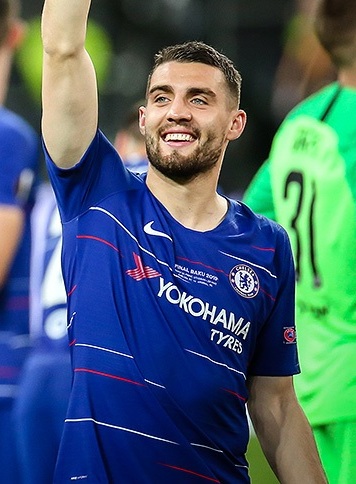
มาเตออ กอวาชิช

| name = มาเตออ กอวาชิช
| image = Chelsea vs. Arsenal, 29 May 2019 18 Kovacic.jpg
| fullname = มาเตออ กอวาชิช
| caption = กอวาชิชกับสโมสรฟุตบอลเชลซี|เชลซีในการแข่งขันยูฟ่ายูโรปาลีก นัดชิงชนะเลิศ 2019
| birth_place = ลินทซ์ ออสเตรีย
| position = กองกลาง
| currentclub = สโมสรฟุตบอลแมนเชสเตอร์ซิตี|แมนเชสเตอร์ซิตี
| clubnumber = 8
| youthyears1 = 2000–2007 | youthclubs1 = ลัสค์ลินทซ์
| youthyears2 = 2007–2010 | youthclubs2 = GNK Dinamo Zagreb Academy|ดีนาโมซาเกร็บ
| years1 = 2010–2013 | clubs1 = สโมสรฟุตบอลดีนาโมซาเกร็บ|ดีนาโมซาเกร็บ | caps1 = 43 | goals1 = 7
| years2 = 2013–2015 | clubs2 = สโมสรฟุตบอลอินแตร์นาซีโอนาเลมีลาโน|อินเตอร์มิลาน | caps2 = 80 | goals2 = 5
| years3 = 2015–2019 | clubs3 = สโมสรฟุตบอลเรอัลมาดริด|เรอัลมาดริด | caps3 = 73 | goals3 = 1
| years4 = 2018–2019 | clubs4 = → สโมสรฟุตบอลเชลซี|เชลซี (ยืม) | caps4 = 32 | goals4 = 0
| years5 = 2019–2023 | clubs5 = สโมสรฟุตบอลเชลซี|เชลซี | caps5 = 110 | goals5 = 4
| years6 = 2023– | clubs6 = สโมสรฟุตบอลแมนเชสเตอร์ซิตี|แมนเชสเตอร์ซิตี | caps6 = 18 | goals6 = 2
| nationalyears1 = 2008
| nationalteam1 = โครเอเชีย อายุไม่เกิน 14 ปี | nationalcaps1 = 2 | nationalgoals1 = 1
| nationalyears2 = 2008
| nationalteam2 = โครเอเชีย อายุไม่เกิน 15 ปี | nationalcaps2 = 2 | nationalgoals2 = 0
| nationalyears3 = 2009–2011
| nationalteam3 = ฟุตบอลทีมชาติโครเอเชียรุ่นอายุไม่เกิน 17 ปี|โครเอเชีย อายุไม่เกิน 17 ปี | nationalcaps3 = 15 | nationalgoals3 = 0
| nationalyears4 = 2011–2012
| nationalteam4 = ฟุตบอลทีมชาติโครเอเชียรุ่นอายุไม่เกิน 19 ปี|โครเอเชีย อายุไม่เกิน 19 ปี | nationalcaps4 = 6 | nationalgoals4 = 0
| nationalyears5 = 2011–2014
| nationalteam5 = ฟุตบอลทีมชาติโครเอเชียรุ่นอายุไม่เกิน 21 ปี|โครเอเชีย อายุไม่เกิน 21 ปี | nationalcaps5 = 7 | nationalgoals5 = 0
| nationalyears6 = 2013–
| nationalteam6 = ฟุตบอลทีมชาติโครเอเชีย|โครเอเชีย | nationalcaps6 = 95 | nationalgoals6 = 5
Medal|Country|
มาเตออ กอวาชิช (; เกิด 6 พฤษภาคม ค.ศ. 1994) เป็นนักฟุตบอลชาวโครเอเชีย ปัจจุบันเล่นในตำแหน่งกองกลางให้แก่สโมสรฟุตบอลแมนเชสเตอร์ซิตี|แมนเชสเตอร์ซิตี สโมสรในพรีเมียร์ลีก และฟุตบอลทีมชาติโครเอเชีย|ทีมชาติโครเอเชีย
ขณะกอวาชิชมีอายุ 16 ปี เขาได้เริ่มต้นอาชีพนักฟุตบอลกับสโมสรสโมสรฟุตบอลดีนาโมซาเกร็บ|ดีนาโมซาเกร็บที่ซึ่งเขาคว้าแชมป์ลีกสองสมัยติดต่อกัน ก่อนจะย้ายไปร่วมสโมสรสโมสรฟุตบอลอินแตร์นาซีโอนาเลมีลาโน|อินเตอร์มิลานในปี ค.ศ. 2013 กอวาชิชมักจะได้รับการวางตัวในตำแหน่งกองกลาง|กองกลางตัวกลางหรือตัวทำเกมจากแนวลึก (deep-lying playmaker) ในช่วงที่อยู่กับสโมสรนี้ แต่เขาก็เป็นกองกลางที่มีความสามารถหลากหลาย โดยได้เล่นในตำแหน่งที่แตกต่างกัน และสามารถปรับตัวเข้ากับการเล่นทางซ้ายและการเล่นเป็นกองกลางตัวรุกได้หากจำเป็น
ส่วนในฐานะนักฟุตบอลทีมชาติ กอวาชิชมีชื่อติดรายชื่อทีมชาติชุดใหญ่ตั้งแต่ปี ค.ศ. 2013 และได้เป็นตัวแทนประเทศในการแข่งขันฟุตบอลโลก 2014 ด้วย
== อ้างอิง ==
== แหล่งข้อมูลอื่น ==
* Real Madrid official profile
*
*
Navboxes
| title = ผู้เล่นทีมชาติโครเอเชีย
| bg = white
| fg = #171796
| bordercolor = red
หมวดหมู่:บุคคลที่เกิดในปี พ.ศ. 2537
หมวดหมู่:บุคคลที่ยังมีชีวิตอยู่
หมวดหมู่:นักฟุตบอลชาวโครเอเชีย
หมวดหมู่:นักฟุตบอลทีมชาติโครเอเชีย
หมวดหมู่:ผู้เล่นในฟุตบอลโลก 2014
หมวดหมู่:ผู้เล่นในเซเรียอา
หมวดหมู่:ผู้เล่นสโมสรฟุตบอลอินแตร์นาซีโอนาเลมีลาโน
หมวดหมู่:ผู้เล่นในลาลิกา
หมวดหมู่:ผู้เล่นสโมสรฟุตบอลเรอัลมาดริด
หมวดหมู่:ผู้เล่นในพรีเมียร์ลีก
หมวดหมู่:ผู้เล่นสโมสรฟุตบอลเชลซี
หมวดหมู่:ผู้เล่นสโมสรฟุตบอลแมนเชสเตอร์ซิตี
หมวดหมู่:ผู้เล่นในฟุตบอลโลก 2018
หมวดหมู่:ผู้เล่นในฟุตบอลชิงแชมป์แห่งชาติยุโรป 2020
หมวดหมู่:ผู้เล่นในฟุตบอลโลก 2022
หมวดหมู่:ผู้เล่นในฟุตบอลชิงแชมป์แห่งชาติยุโรป 2024
หมวดหมู่:ผู้เล่นในชุดชนะเลิศยูฟ่าแชมเปียนส์ลีก
หมวดหมู่:ผู้เล่นในชุดชนะเลิศยูฟ่ายูโรปาลีก
หมวดหมู่:บุคคลจากลินทซ์